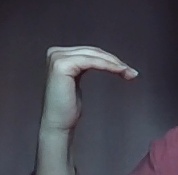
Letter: haa